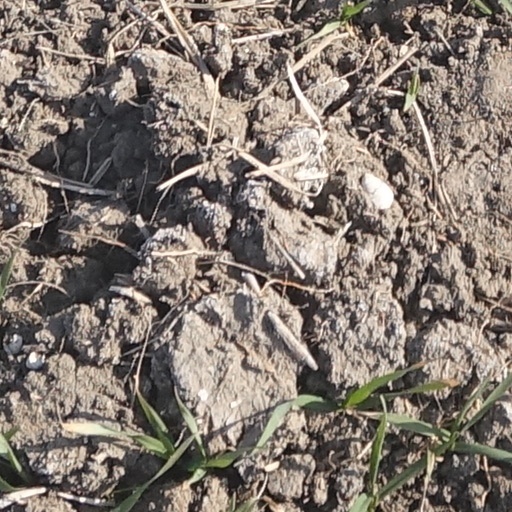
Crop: wheat